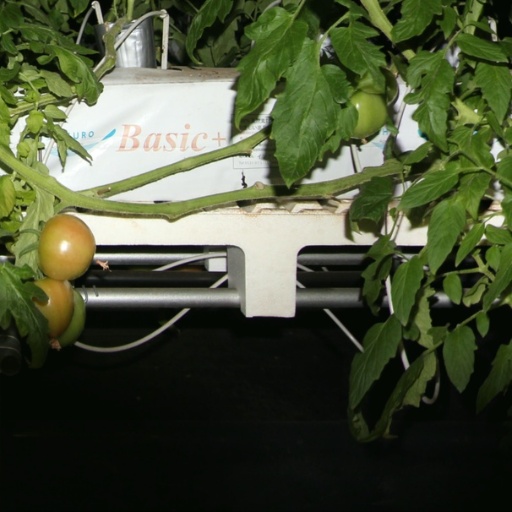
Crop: tomato